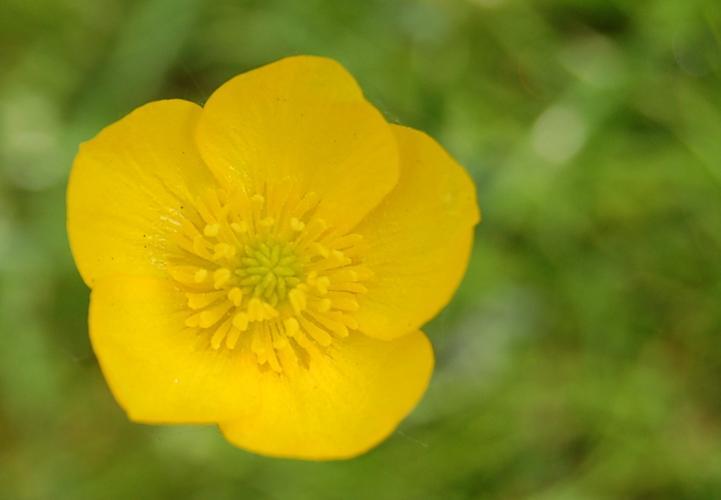
Label: buttercup